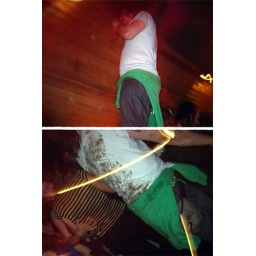
lee von takes to the stage/table and dives, resulting in a dirty shirt and a plastic hip.